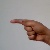
The image shows a hand gesture representing the letter 'G' in Indian Sign Language.